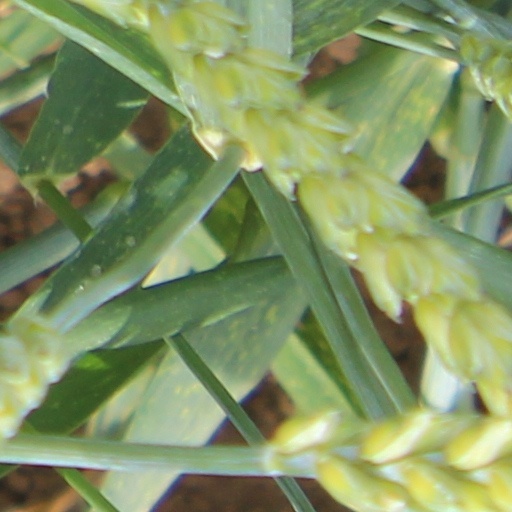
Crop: wheat